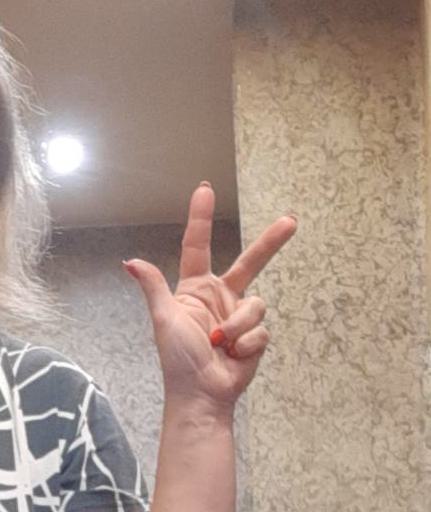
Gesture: three2